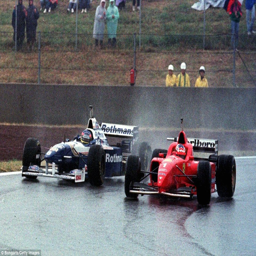
one of greatest victories was his first for automotive industry business .